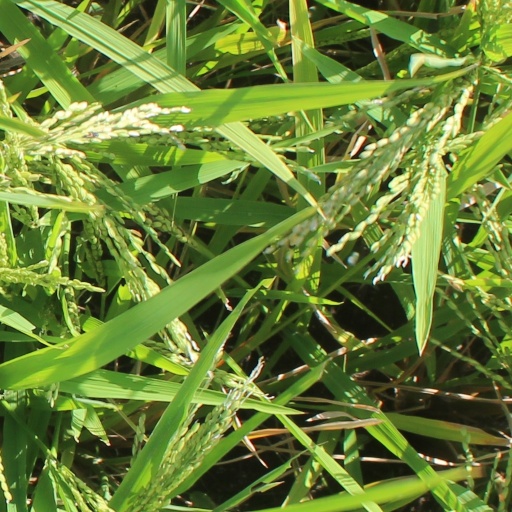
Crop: rice